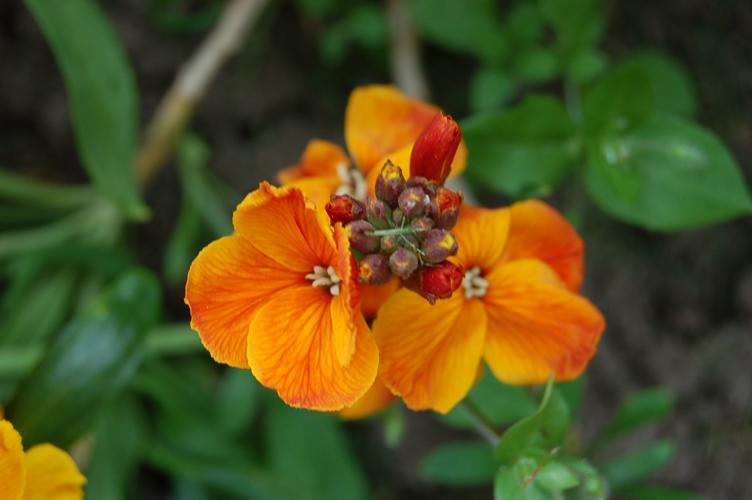
Label: wallflower